Lifter Puller

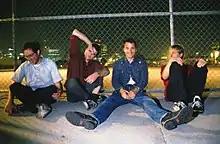

Lifter Puller, or LFTR PLLR, was an American indie rock band from the Twin Cities and the Boston area between 1994 and 2000. Their music is considered innovative, with its angular riffs and a synth-infused sound that predated the 1980s revival trends of the early 2000s.